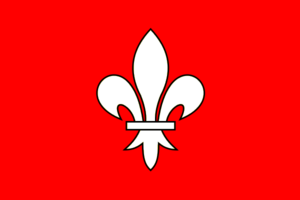
Houffalize est une ville francophone de Belgique située en Région wallonne dans la province de Luxembourg.